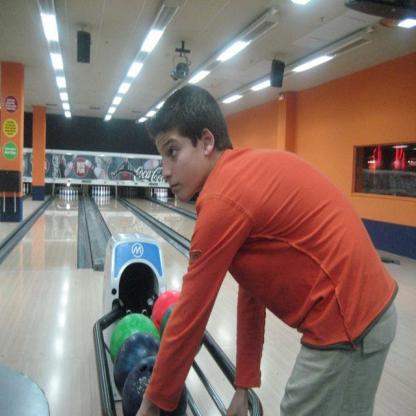
Scene: Indoor